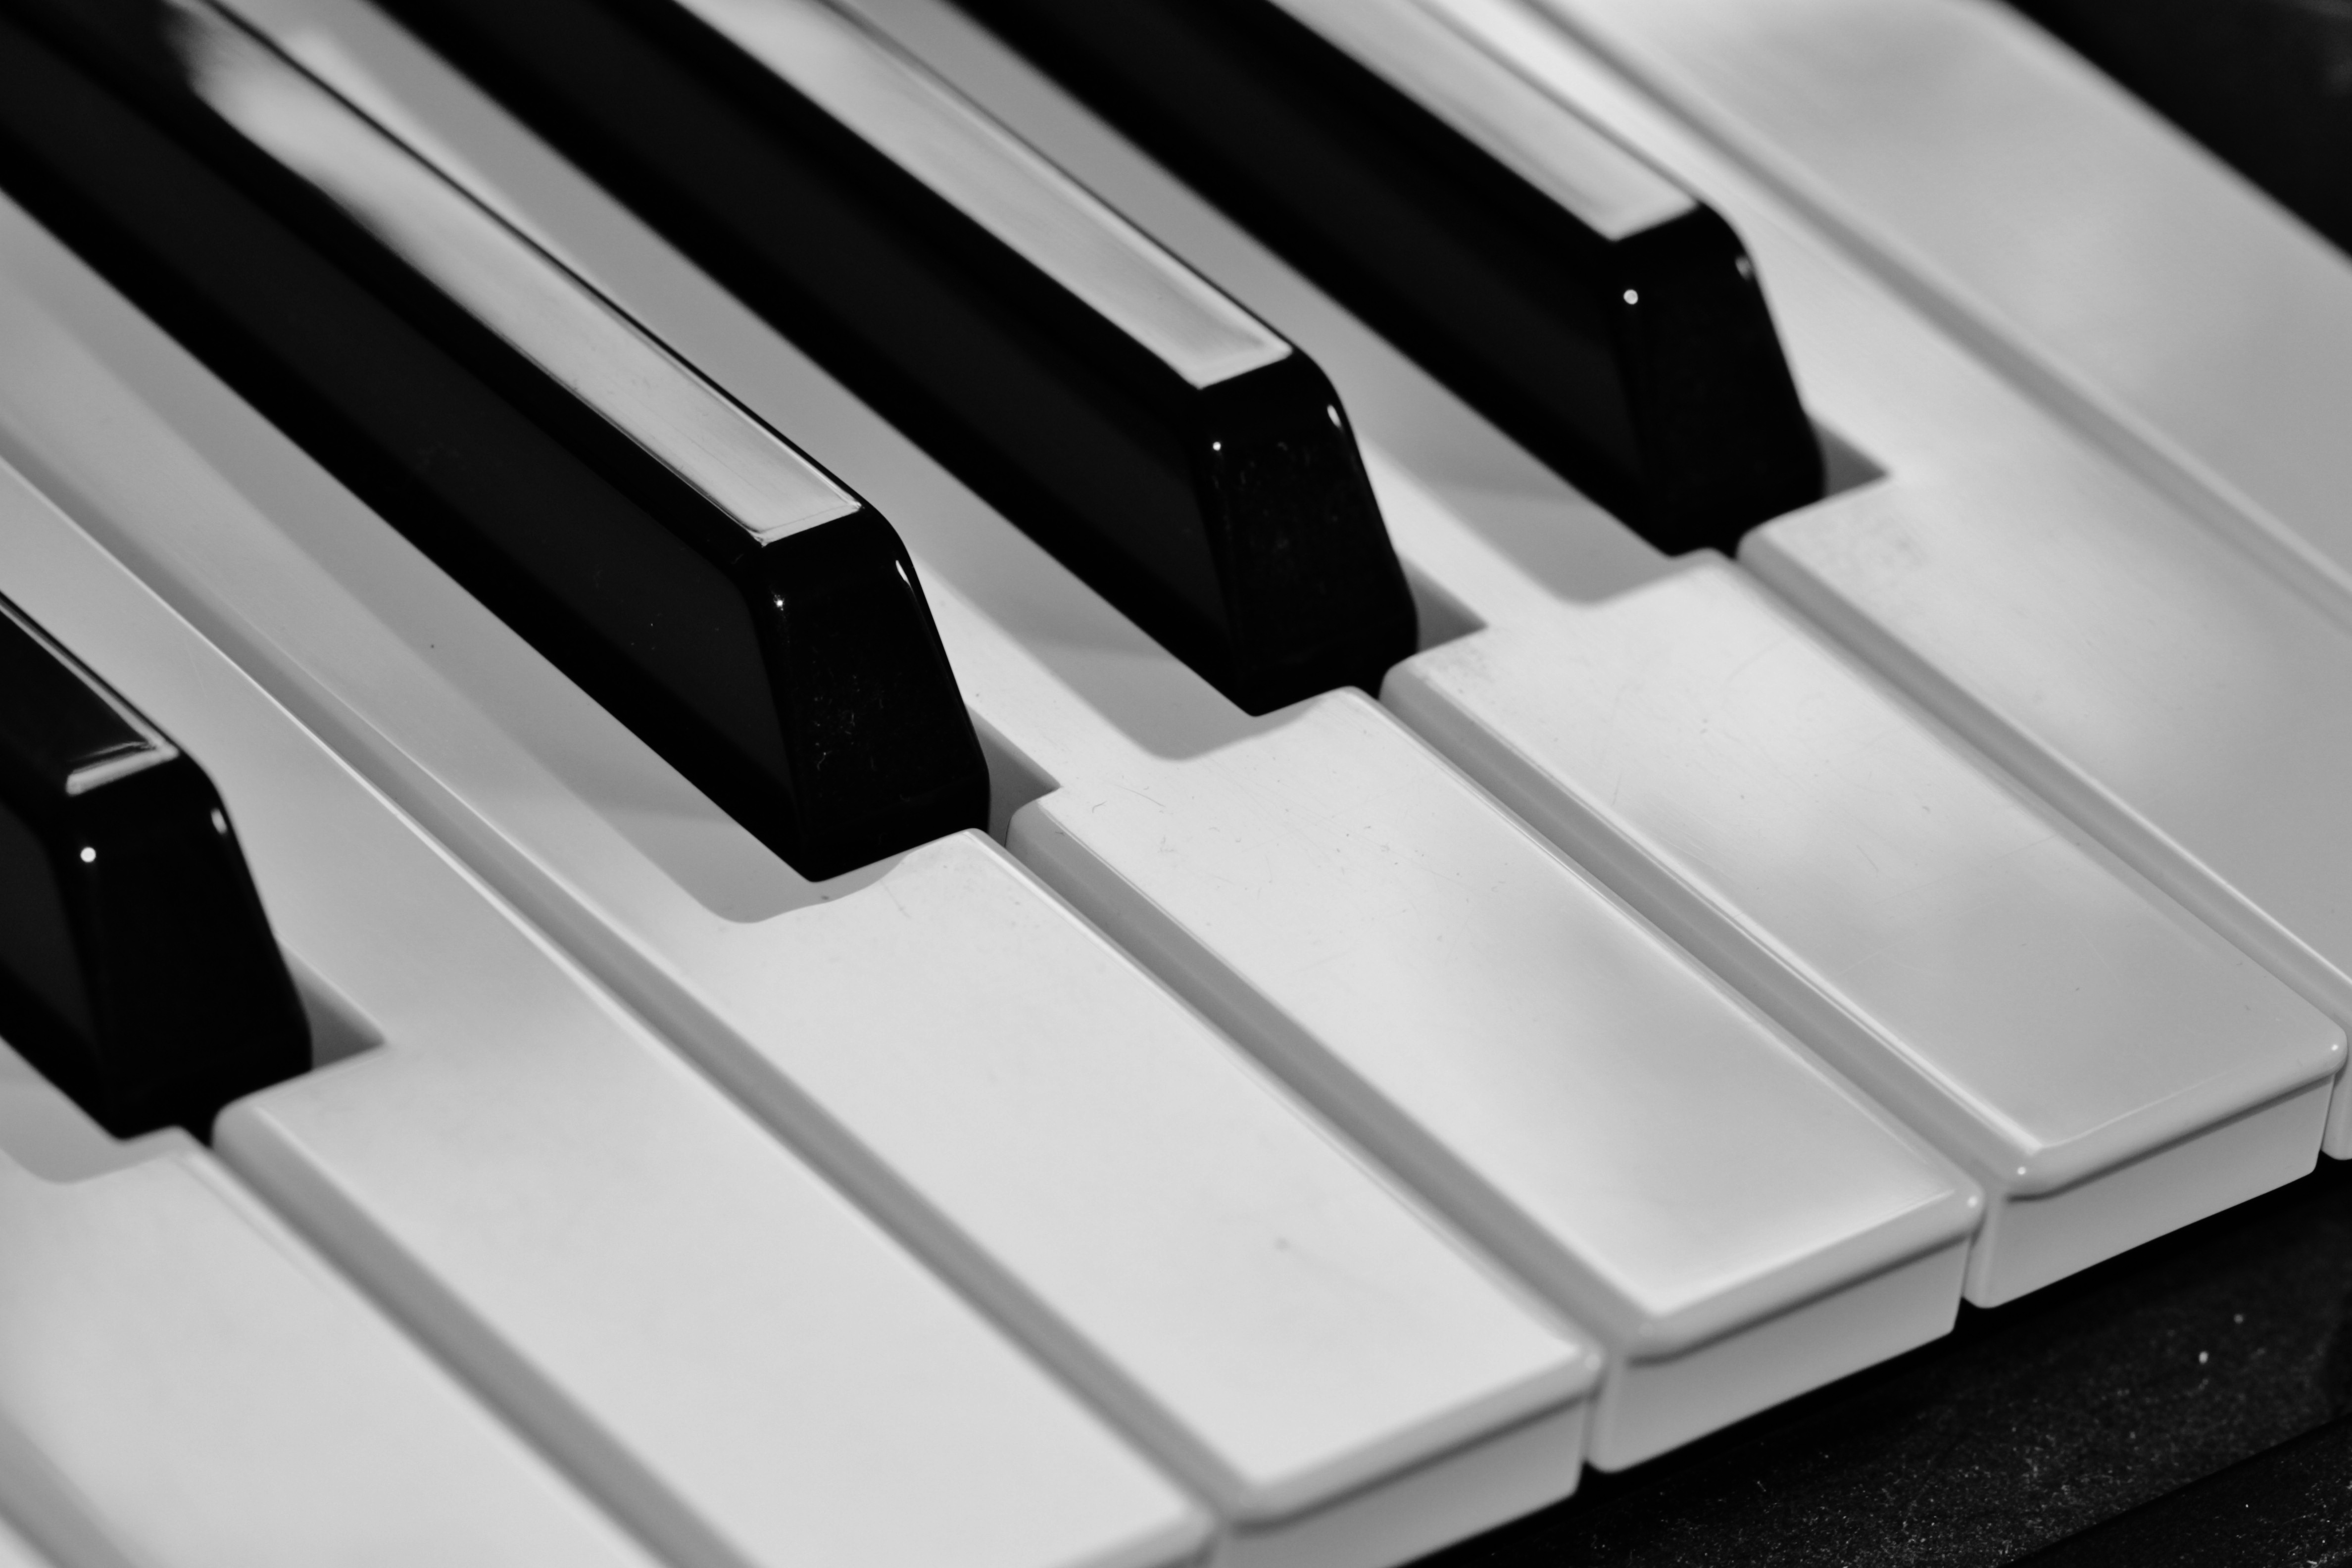
music, black and white, keyboard, technology, white, instrument, piano, black, monochrome, close, musical instrument, keys, keyboard instrument, computer keyboard, piano keyboard, piano keys, monochrome photography, string instrument, automotive exterior, electronic device, musical keyboard, computer component